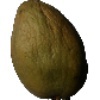
Label: Papaya 1